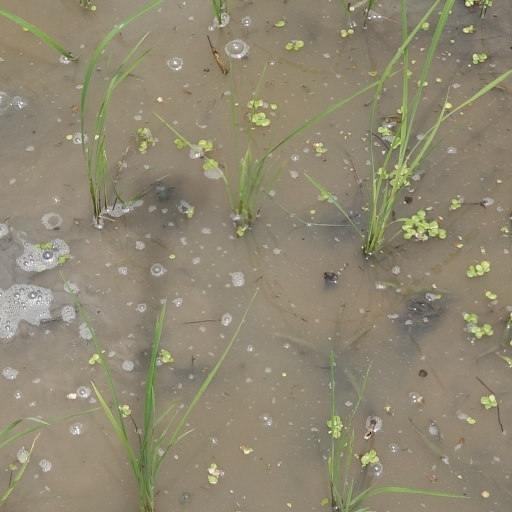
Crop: rice